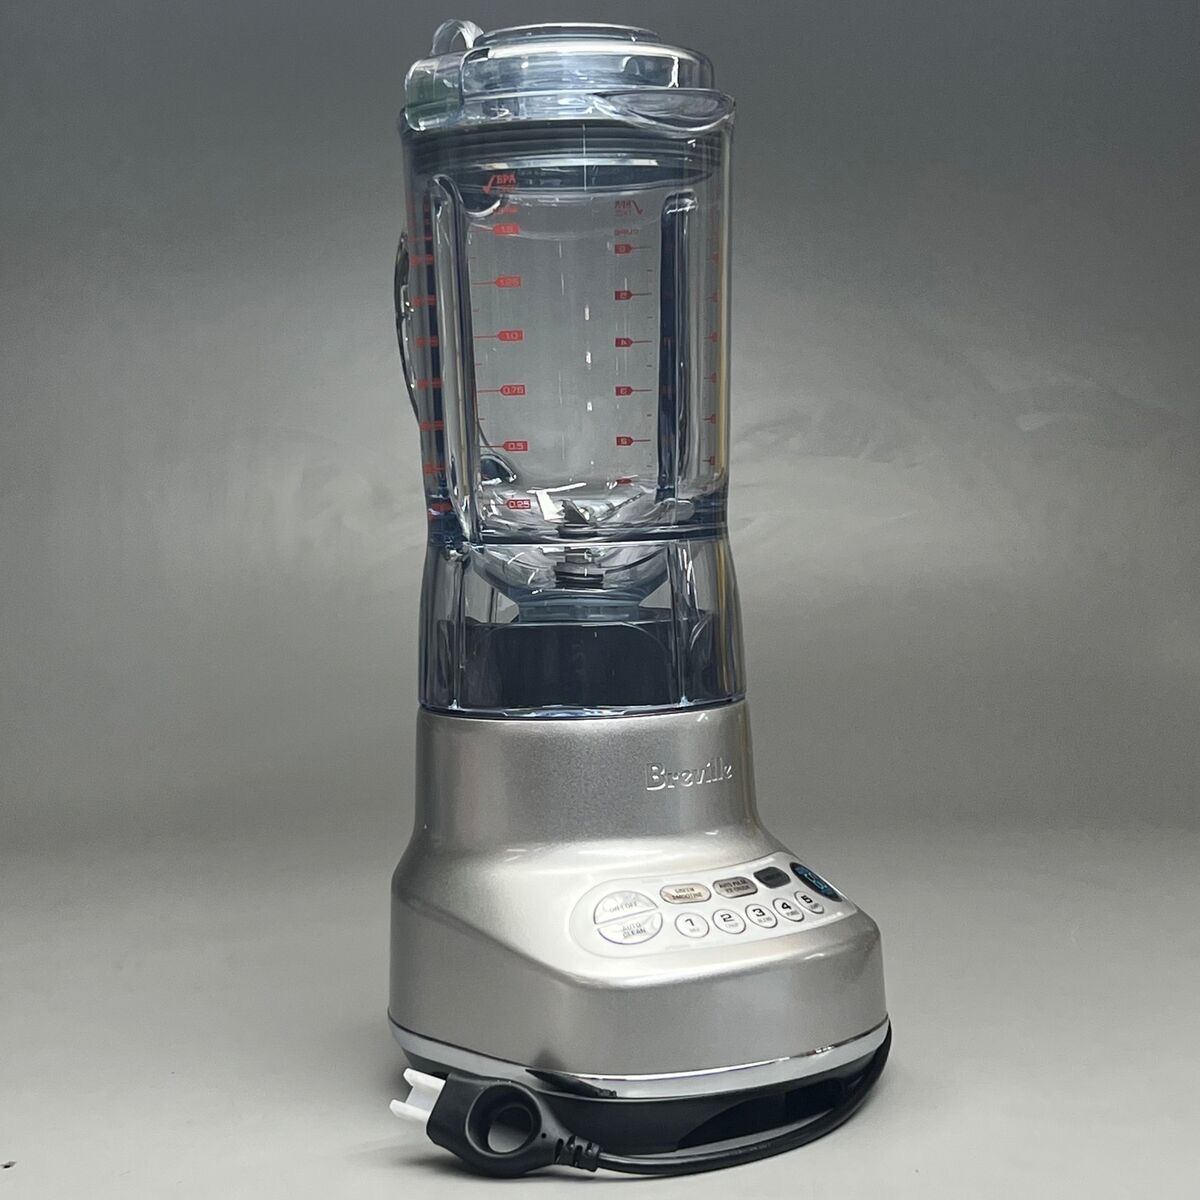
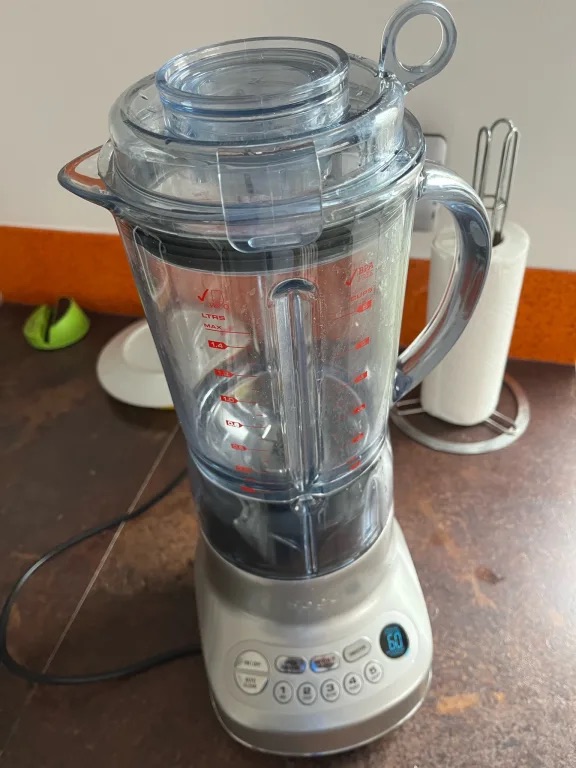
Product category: misc
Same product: yes